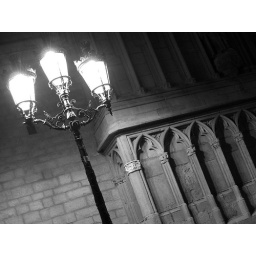
street lamp in the gothic quarter